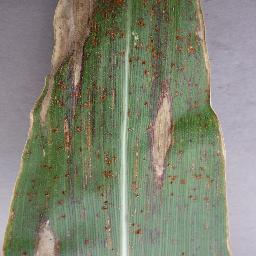
Label: Corn_(Maize)___Northern_Leaf_Blight